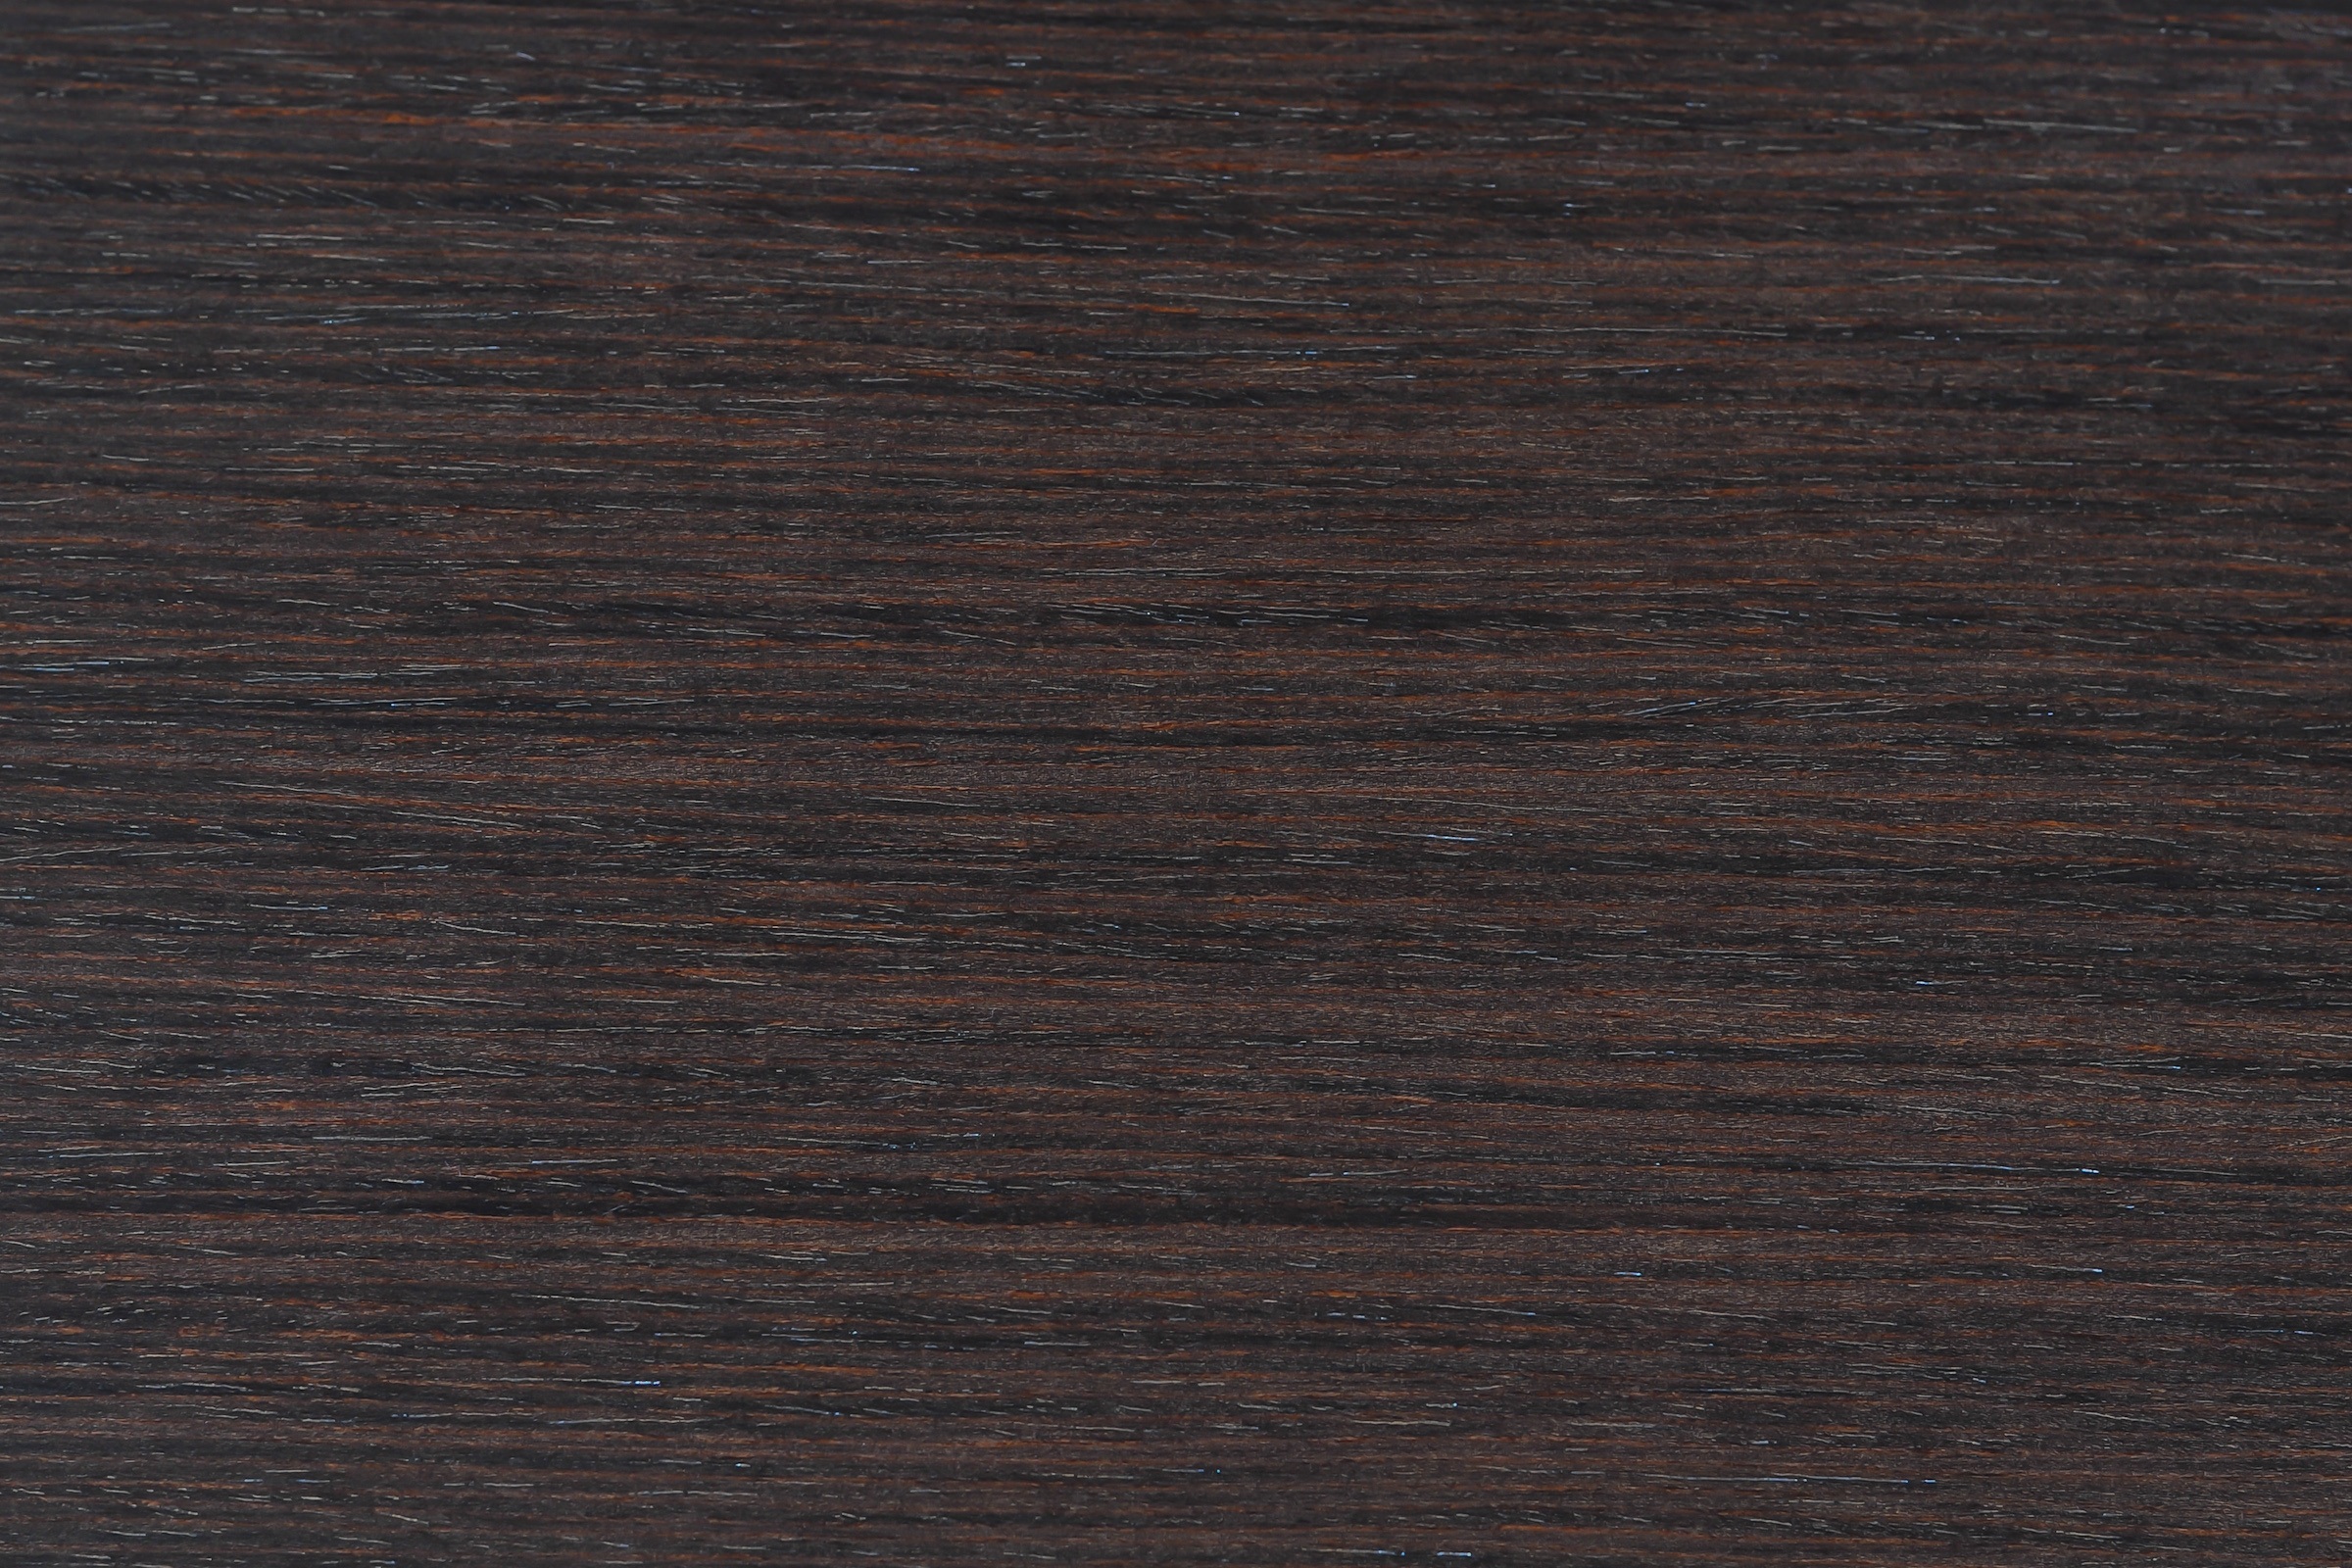
wood, texture, plank, floor, clear, smooth, brown, background, hardwood, flooring, funds, wood flooring, varnish, laminate flooring, wood stain